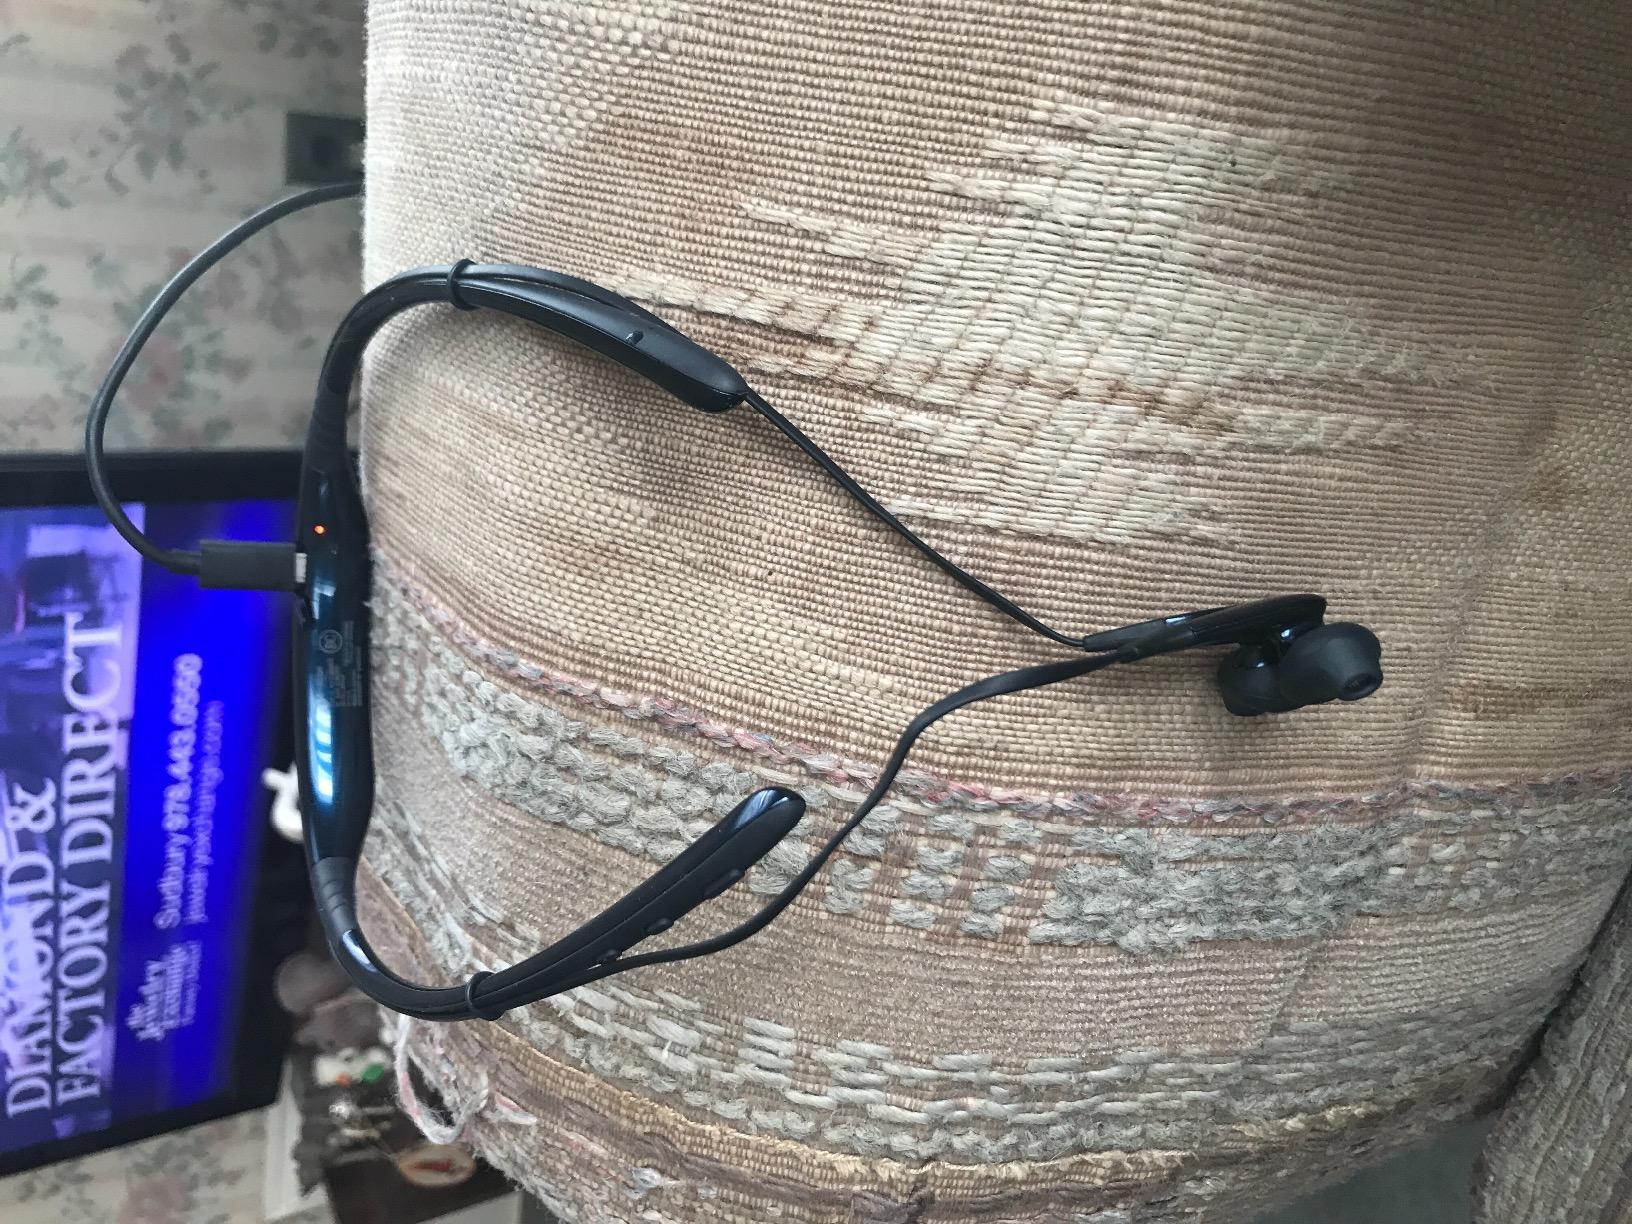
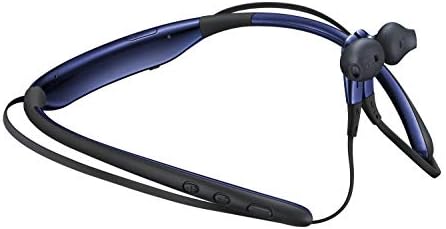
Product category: headphones
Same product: yes